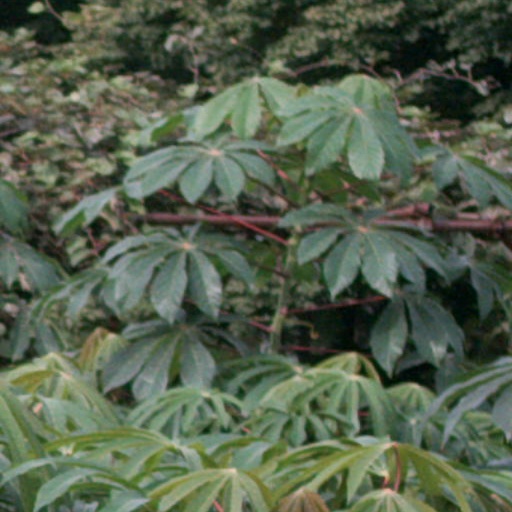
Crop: cassava